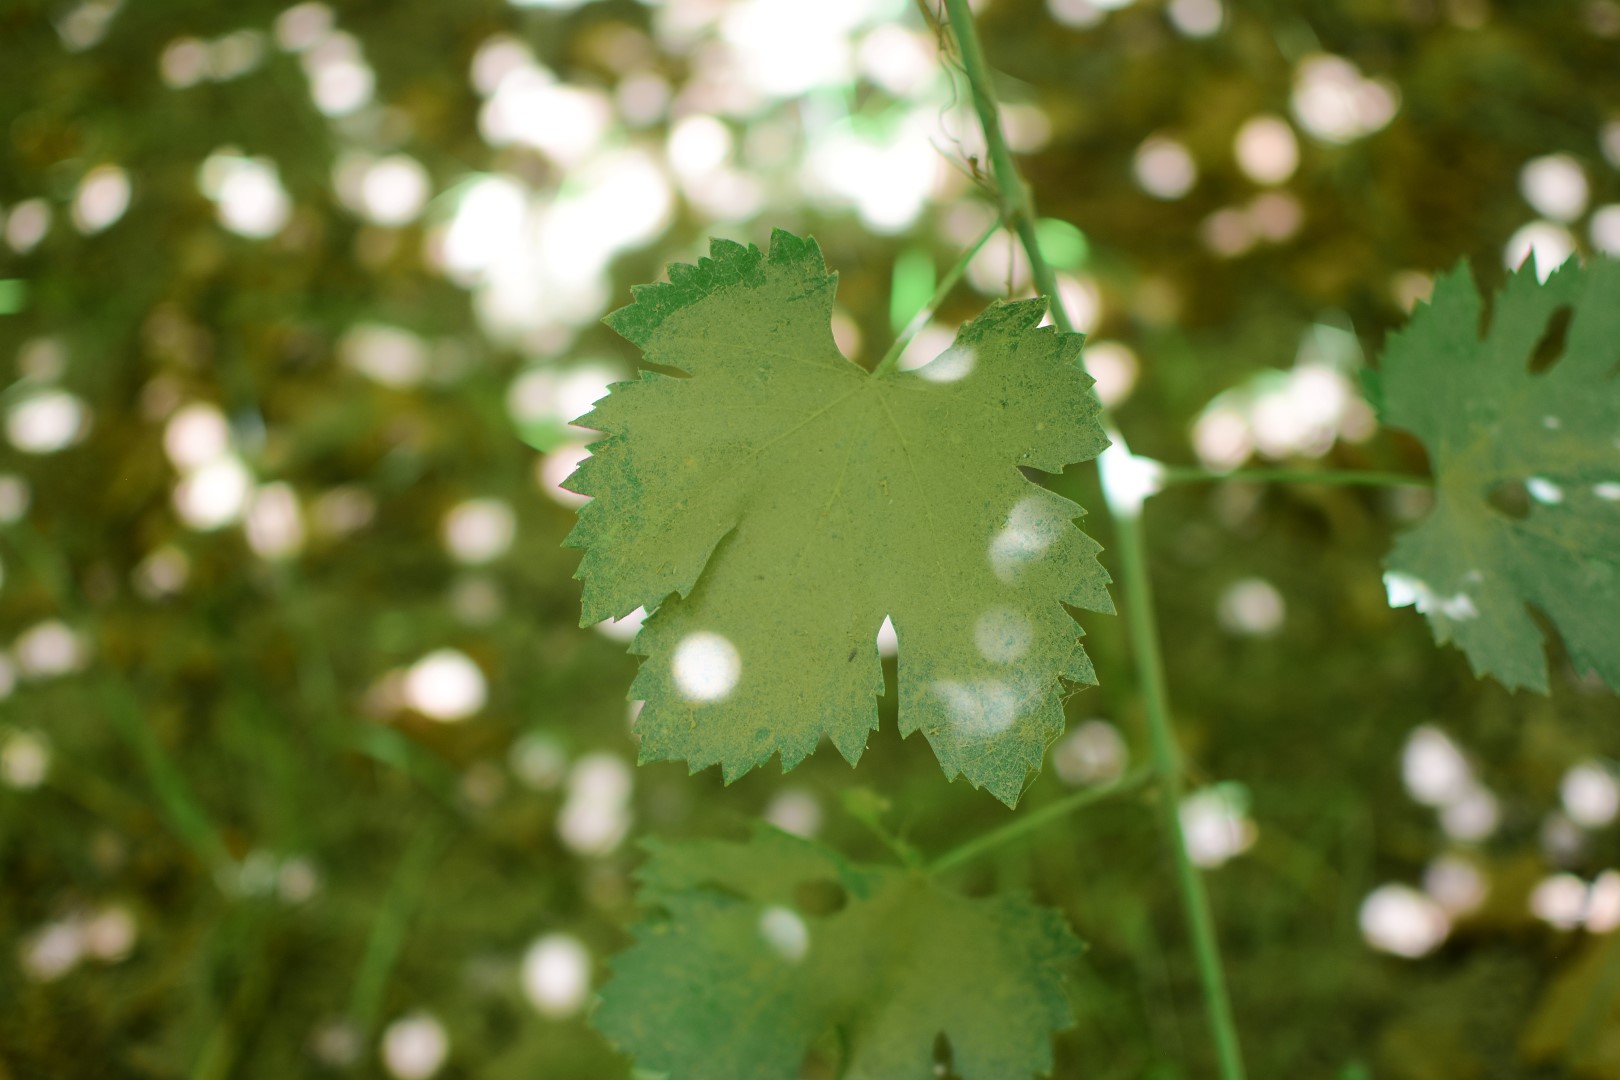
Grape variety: Halawani